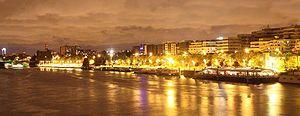
Levallois Perret, vue du pont Levallois
Levallois-Perret est une commune française située sur la rive droite de la Seine, dans le département des Hauts-de-Seine en région Île-de-France, limitrophe du nord-ouest de Paris.